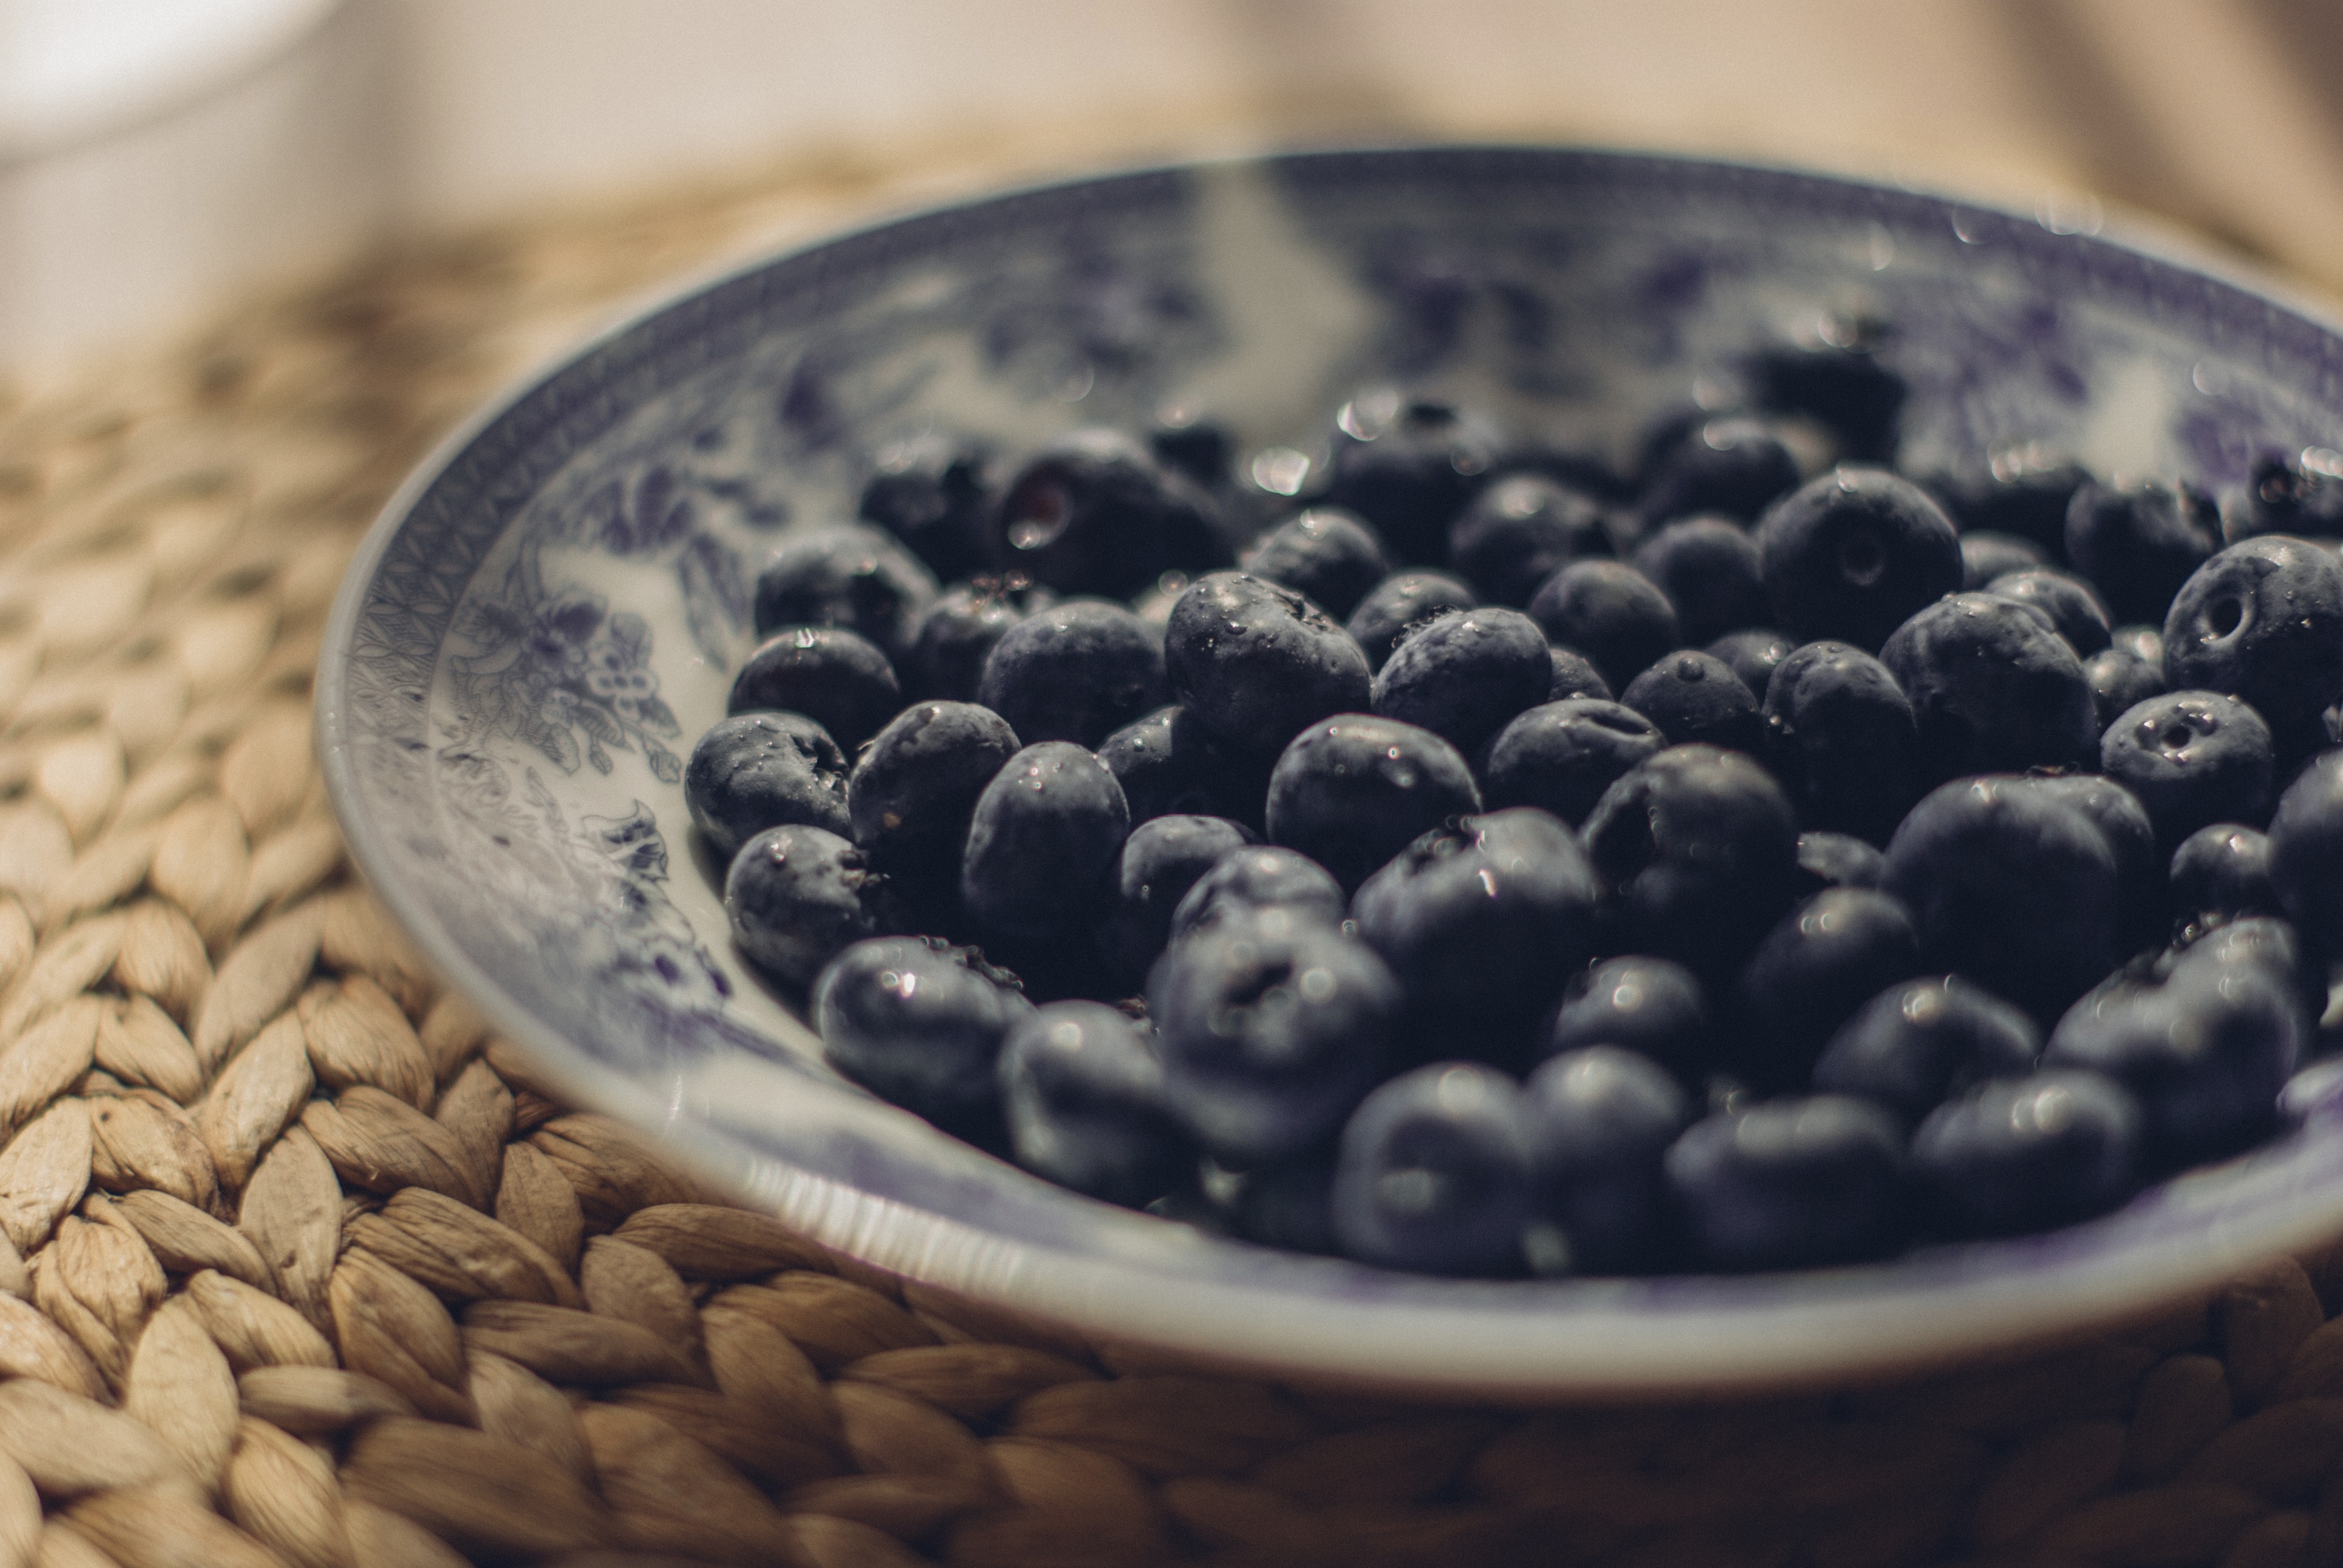
plant, fruit, berry, sweet, summer, food, produce, blueberry, plate, fresh, drink, breakfast, healthy, snack, dessert, delicious, freshness, close up, vitamin, nutrition, blueberries, tasty, diet, macro photography, portion